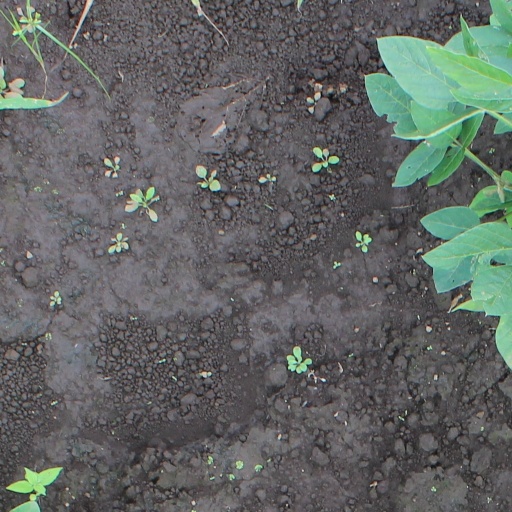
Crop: soybean